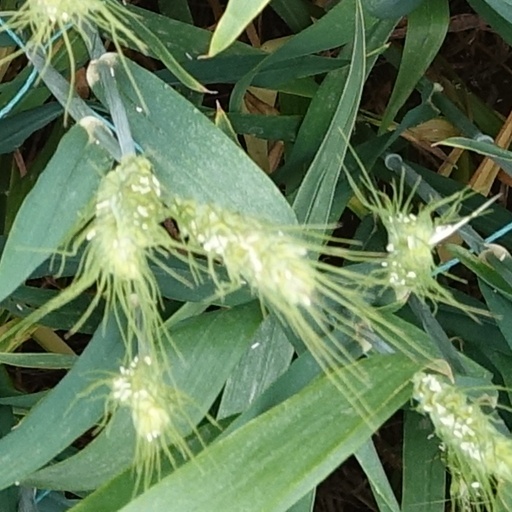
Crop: wheat